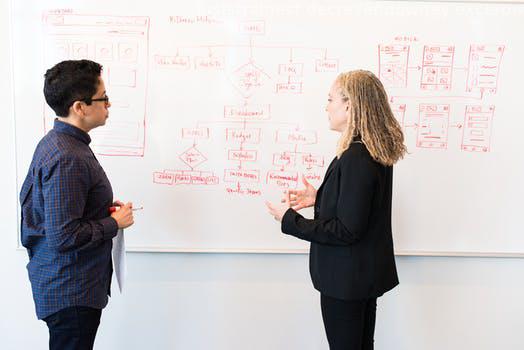
Label: Watermark